Trisha Krishnan

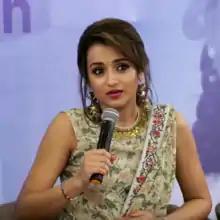
Trisha at UNICEF World Children's Day Press Meet

Her 2009 films "Sarvam" with Arya and "Sankham" opposite Gopichand did not do well and became just average grossers. Trisha had a major role, starring as a Syrian Christian Malayali girl Jessie, in Gautham Vasudev Menon's 2010 Tamil romantic drama "Vinnaithaandi Varuvaayaa", which was a major commercial success at the box office. The film centres around the complicated relationship between a Syrian Christian Malayali girl and a Tamil Hindu assistant director, who falls in love with her, only to be met by her indifference and reluctance as they belong to different religions and her strict conservative family will never consent to their marriage. Her performance was acclaimed by critics, earning her the Vijay Award for Favourite Heroine, in addition to her second nomination for the Filmfare Award for Best Actress – Tamil. Pavithra Srinivasan of "Rediff" commented, "Trisha is a revelation. Shorn of her "filmi" make-up, she dazzles in Nalini Sriram's simple costumes." "Sify" remarked, "Trisha looks good and delivers her career-best performance in a knock-out role." "Namo Venkatesa" was her sole Telugu release in 2010. In the same year, she starred in "Manmadhan Ambu" with Kamal Haasan and R. Madhavan.